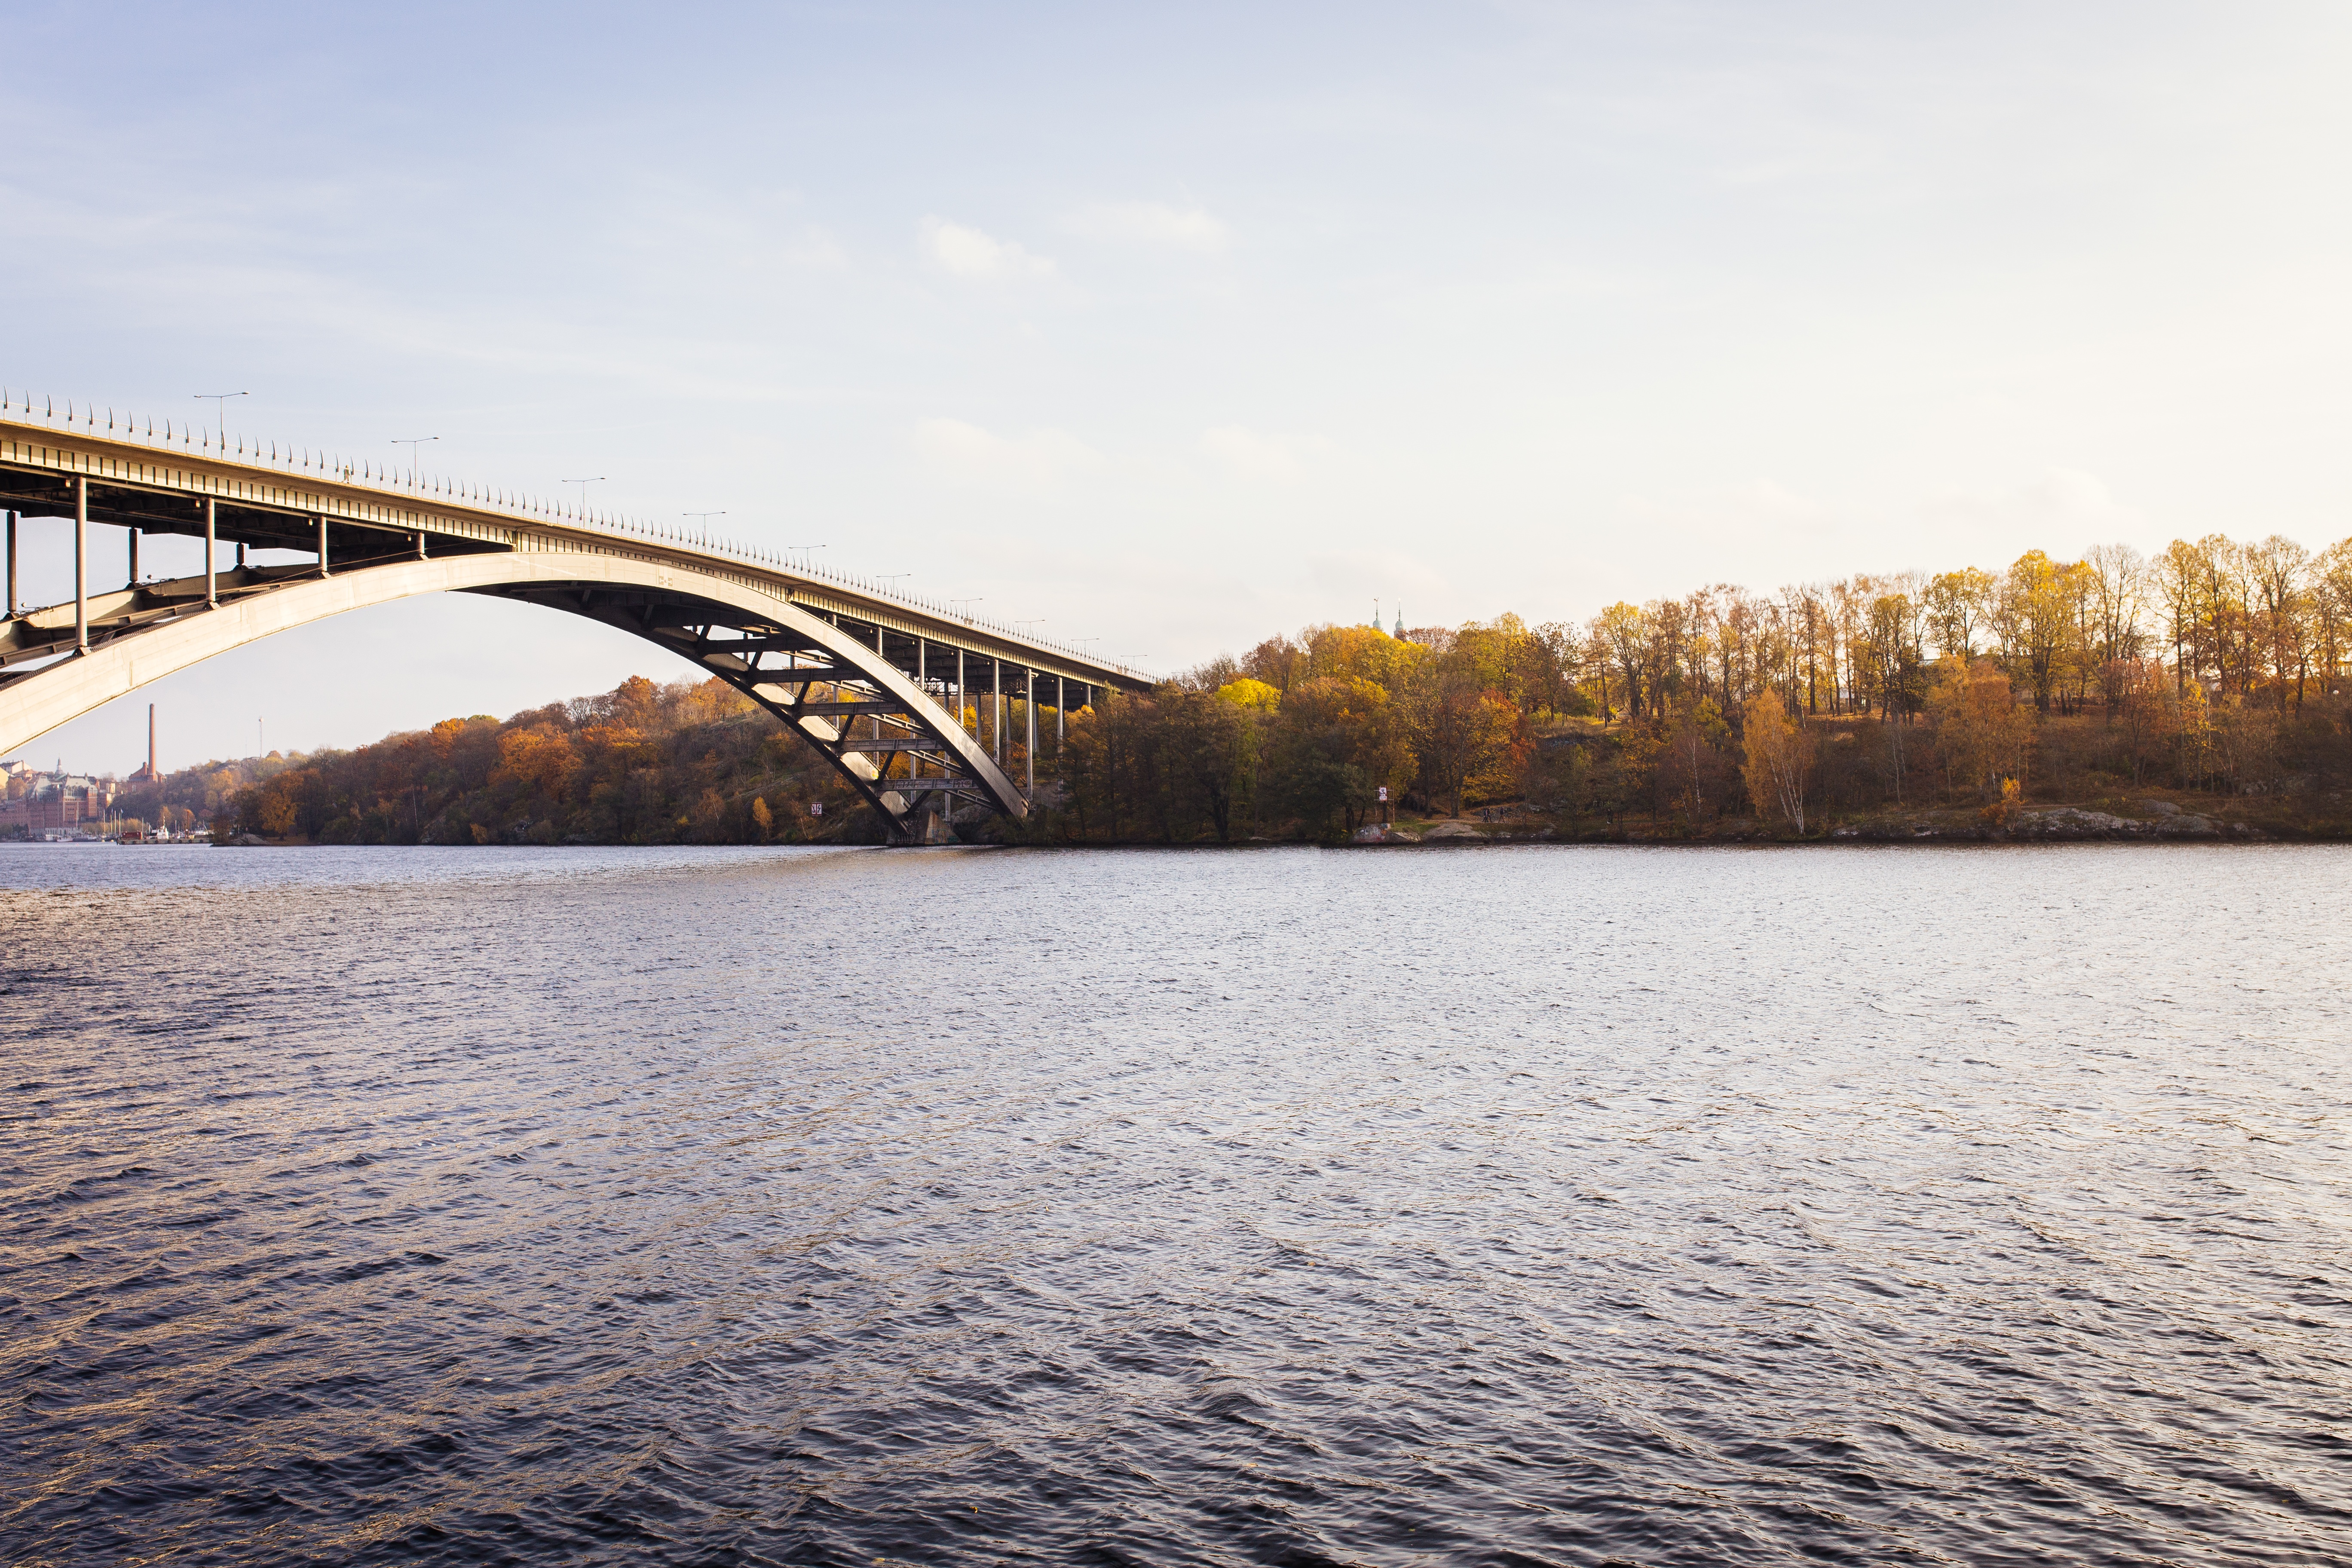
water, bridge, fall, lake, building, river, dusk, reflection, reservoir, waterway, nonbuilding structure